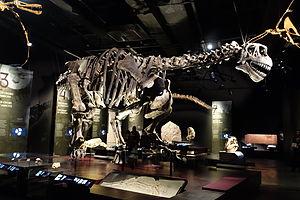
Camarasaurus au Musée des Confluences de Lyon le 20 12 2014